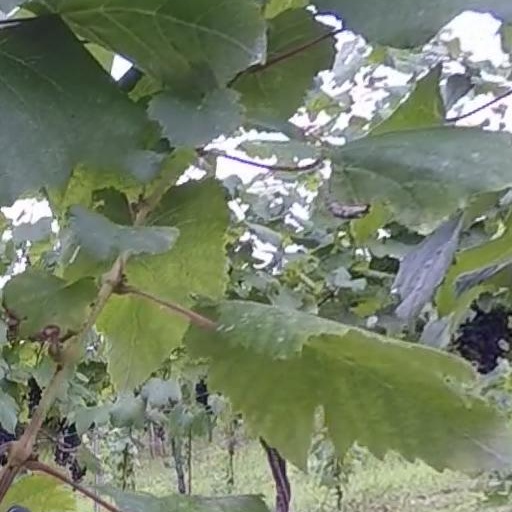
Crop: grape